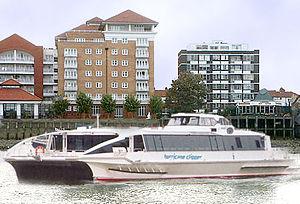
Un bateau-bus, ou bateau-omnibus, ou encore navette fluviale, est un type bateau utilisé pour les transports en commun avec une organisation similaire à un réseau de bus urbain.